Reena Raggi

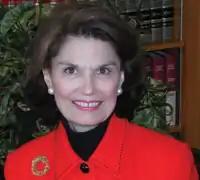

Reena Andrea Raggi (born May 11, 1951) is a senior United States circuit judge of the United States Court of Appeals for the Second Circuit and maintains her chambers in Brooklyn, New York. She was formerly a United States district judge of the United States District Court for the Eastern District of New York.